International Museum of Dinnerware Design

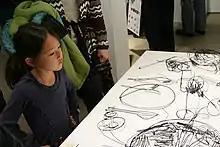
A young girl looks at David Oliviera's "Wire Scribble Sculpture" at an IMoDD exhibition.

Along with contemporary and historic dinnerware, IMoDD collects non-functional fine art that references the dining experience, including art made by Roy Lichtenstein, Sandy Skoglund ("The Cocktail Party"), William Parry ("Knife Fork Spoon" ceramic sculpture), and David Oliviera ("Wire Scribble Sculpture"). IMoDD has over 9,000 objects in its collection.